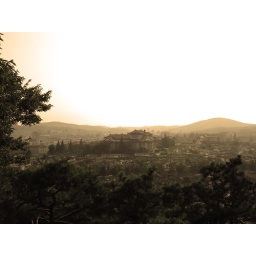
An enormous building - I don't know the name of it - stands on hill in Kaesung.